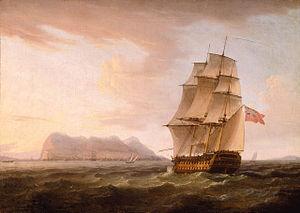
La prise de Gibraltar par les forces anglo-néerlandaises de la Ligue d'Augsbourg s'est déroulée du 1ᵉʳ au 3 août 1704 pendant la guerre de Succession d'Espagne.